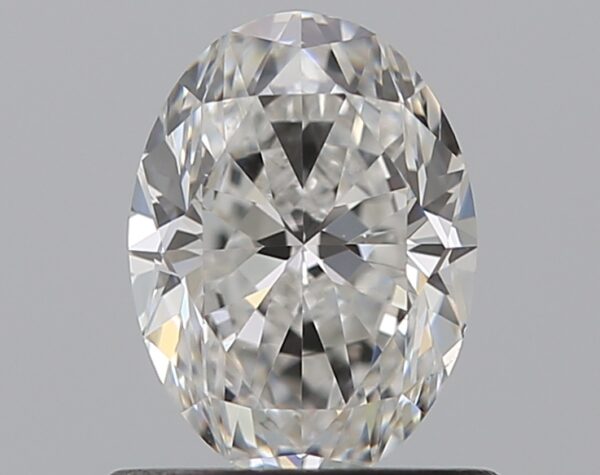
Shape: oval
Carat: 0.7
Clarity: VS2
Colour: E
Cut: VG
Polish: EX
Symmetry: VG
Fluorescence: N
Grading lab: GIA
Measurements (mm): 6.6 x 4.86 x 3.16